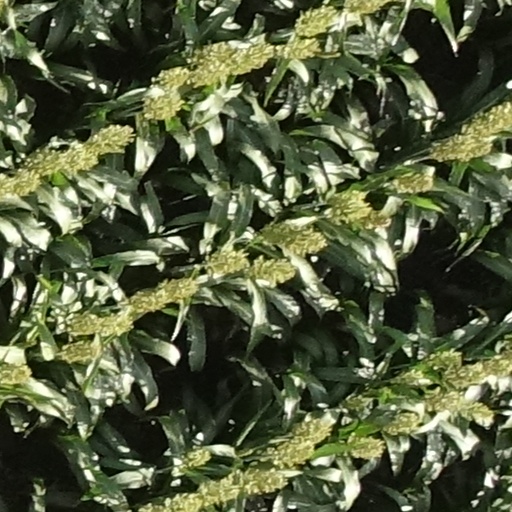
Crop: sorghum